Swamy (2004 film)

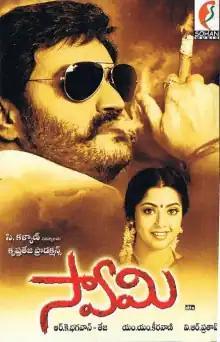
DVD cover

Swamy is a 2004 Indian Telugu-language action drama film directed by VR Pratap and starring Harikrishna, Meena, Uma and Rajiv Kanakala.